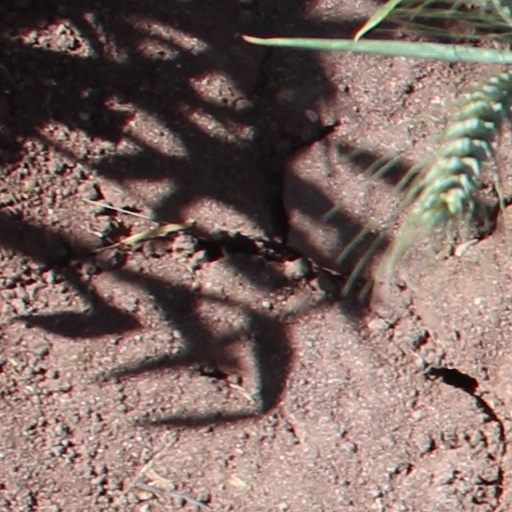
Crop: wheat